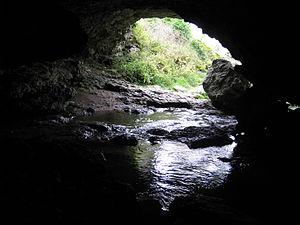
Lummelundagrottan est une grotte située à côté du village de Lummelunda près de la ville de Visby sur l'île de Gotland, au milieu de la mer Baltique. La grotte est aussi appelé "Rövarkulan".